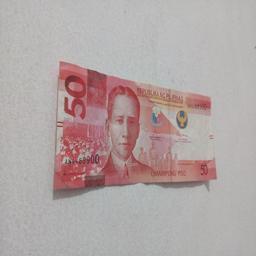
Label: 50_Front